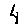
Label: 4